Science and technology in the Ottoman Empire

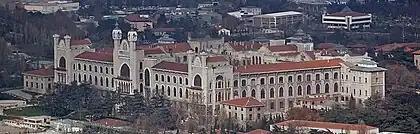
Haydarpaşa campus of Marmara University, originally the Imperial College of Medicine (Mekteb-i Tıbbiye-i Şahane), Istanbul.

Medicine in the Ottoman Empire was practiced in nearly all places of society as physicians treated patients in homes, markets, and hospitals. Treatment at these different locations were generally the same, but different modalities of treatment existed throughout the Ottoman Empire. Different methodologies included humoral principles, curative medicine, preventative medicine, and prophetic medicine. Ottoman hospitals also adopted the concept of integralism in which a holistic approach to treatment was used. Considerations of this approach included quality of life and care and treatment of both physical and mental health. The integralistic approach shaped the structure of the Ottoman hospital as each sector and group of workers was dedicated to treating a different aspect of the patient's well-being. All shared the general consensus of treating patients with kindness and gentility, but physicians treated the physical body, and musicians used music therapy to treat the mind. Music was regarded as a powerful healing tune and that different sounds had the ability to create different mental states of health.